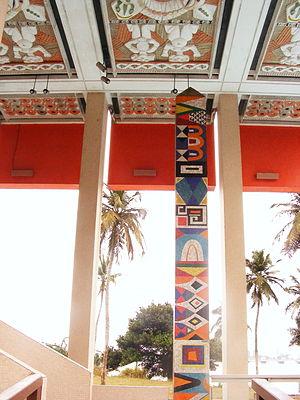
Décoration à l'extérieur de l'Hôtel Ivoire, avant la rénovation de l'établissement.
L'hôtel Ivoire est un gratte-ciel et un complexe hôtelier de luxe situé au bord de la lagune Ébrié à Abidjan en Côte d'Ivoire.